Sidi Mohamed Ben Abdellah University

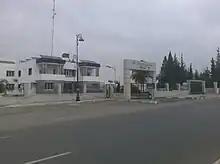

Sidi Mohamed Ben Abdellah University is a university in Fez city, Morocco, which was founded in 1975. It is named for Mohammed ben Abdallah.